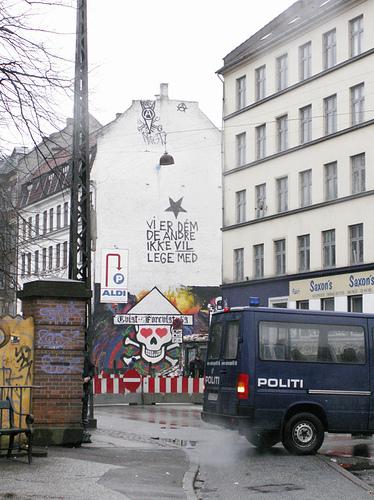
Weather: rain or strom